Northern Italy

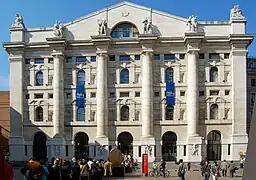
Palazzo Mezzanotte in Milan, the seat of the Italian stock exchange

The coldest month is January: the Po valley's mean temperature is between . Winter morning lows can occasionally reach in the Alps and in the Po valley, with records close to near Bologna during some of the coldest winters. Summer is usually more stable, although quite stormy near the Alps, with July temperatures in the range near the Alps or by the sea, like in Milan or Venice, whereas in southern Po plain can be reached, like in Bologna.